K3 surface

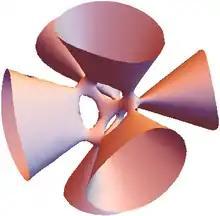
A smooth quartic surface in 3-space. The figure shows part of the real points (of real dimension 2) in a certain complex K3 surface (of complex dimension 2, hence real dimension 4).

In mathematics, a complex analytic K3 surface is a compact connected complex manifold of dimension 2 with а trivial canonical bundle and irregularity zero. An (algebraic) K3 surface over any field means a smooth proper geometrically connected algebraic surface that satisfies the same conditions. In the Enriques–Kodaira classification of surfaces, K3 surfaces form one of the four classes of minimal surfaces of Kodaira dimension zero. A simple example is the Fermat quartic surface formula_1 in complex projective 3-space.